Daniel Johnson (footballer)

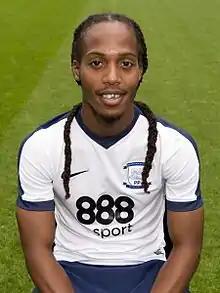
Johnson with Preston North End in 2016

Daniel Anthony Johnson (born 8 October 1992) is a Jamaican professional footballer who plays as an attacking midfielder for Fatih Karagümrük and the Jamaica national team.